Porkkanalaatikko
Also known as:
ca - Catalan: Porkkanalaatikko
es - Spanish: Porkkanalaatikko
fi - Finnish: Porkkanalaatikko
ja - Japanese: ポルッカナラーティッコ
jv - Javanese: Porkkanalaatikko
ru - Russian: Поркканалаатикко
se - Northern Sami: Porkkanalaatikko
sv - Swedish: Morotslåda
Category: casserole, carrot (mashed carrot, casserole)
Cuisine: Finnish
Associated cuisines: Finnish
Area: Finland
Countries: Finland
Region: Northern Europe

A dish are mashed carrots, mixed with boiled rice or barley, and liquid.

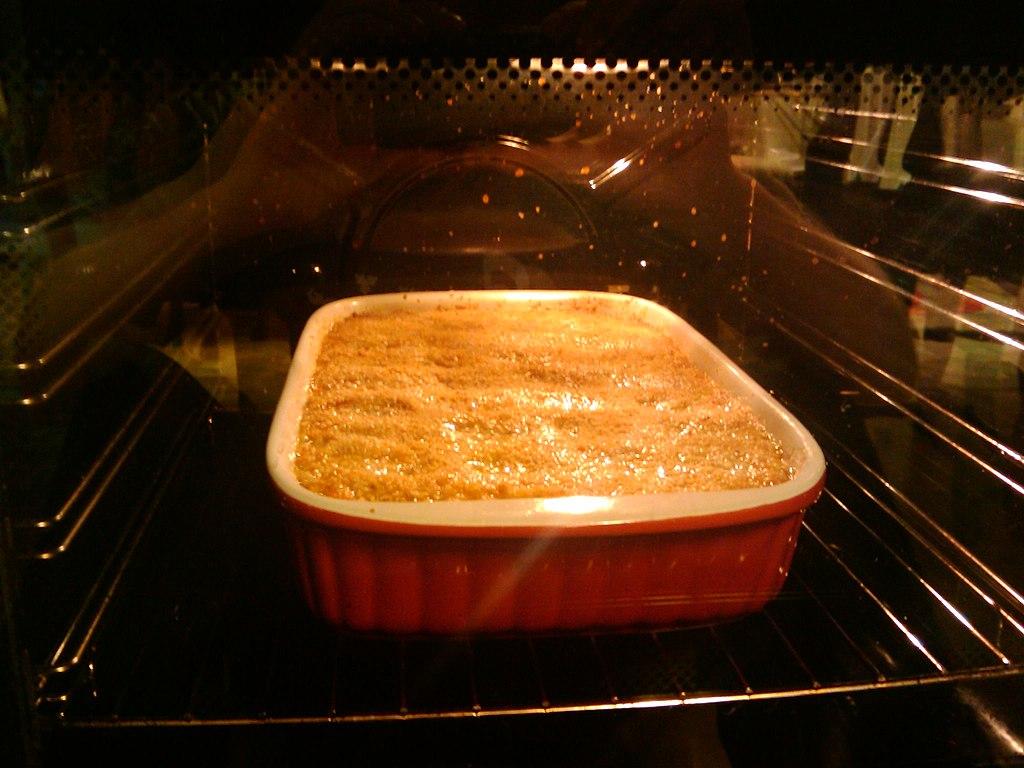